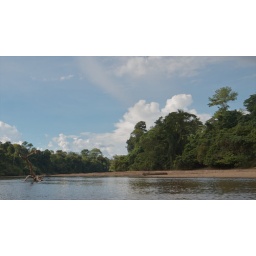
Jerantut to Kuala Tahan via Kuala Tembling by bus and boat